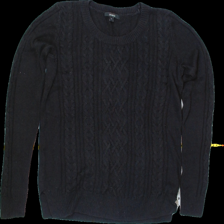
View: front
Type: Sweater
Category: Ladies
Brand: Lindex
Colors: Black
Material: 100% Acry
Pattern: Plain
Cut: Regular
Size: S
Trend: No trend
Stains: No
Damage: 0
Price range: <50
Recommended usage: Export